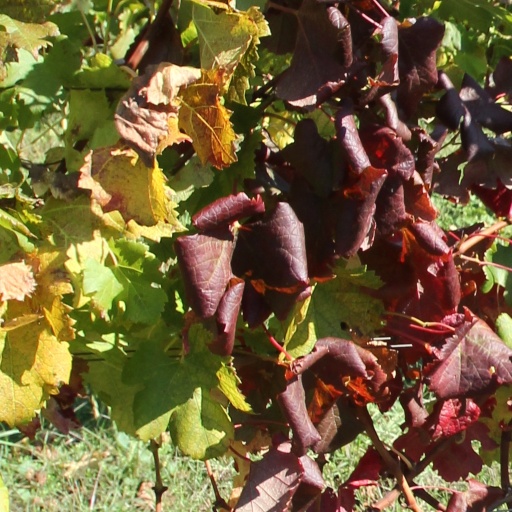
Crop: grape